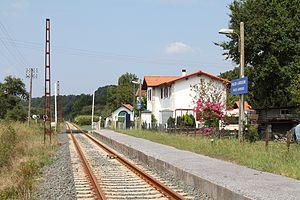
La petite gare de Halsou - Larressore en août 2013, Aquitaine, France.
La gare de Halsou - Larressore est une gare ferroviaire française de la ligne de Bayonne à Saint-Jean-Pied-de-Port, située sur le territoire de la commune de Halsou, près de Larressore, dans le département des Pyrénées-Atlantiques en région Nouvelle-Aquitaine.
La ligne de Bayonne à Saint-Jean-Pied-de-Port est une ligne ferroviaire française à écartement standard à voie unique reliant Bayonne à Saint-Jean-Pied-de-Port. Elle est située intégralement dans le département des Pyrénées-Atlantiques.